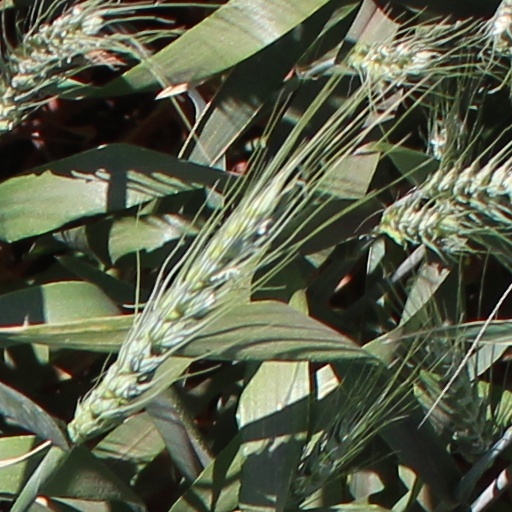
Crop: wheat